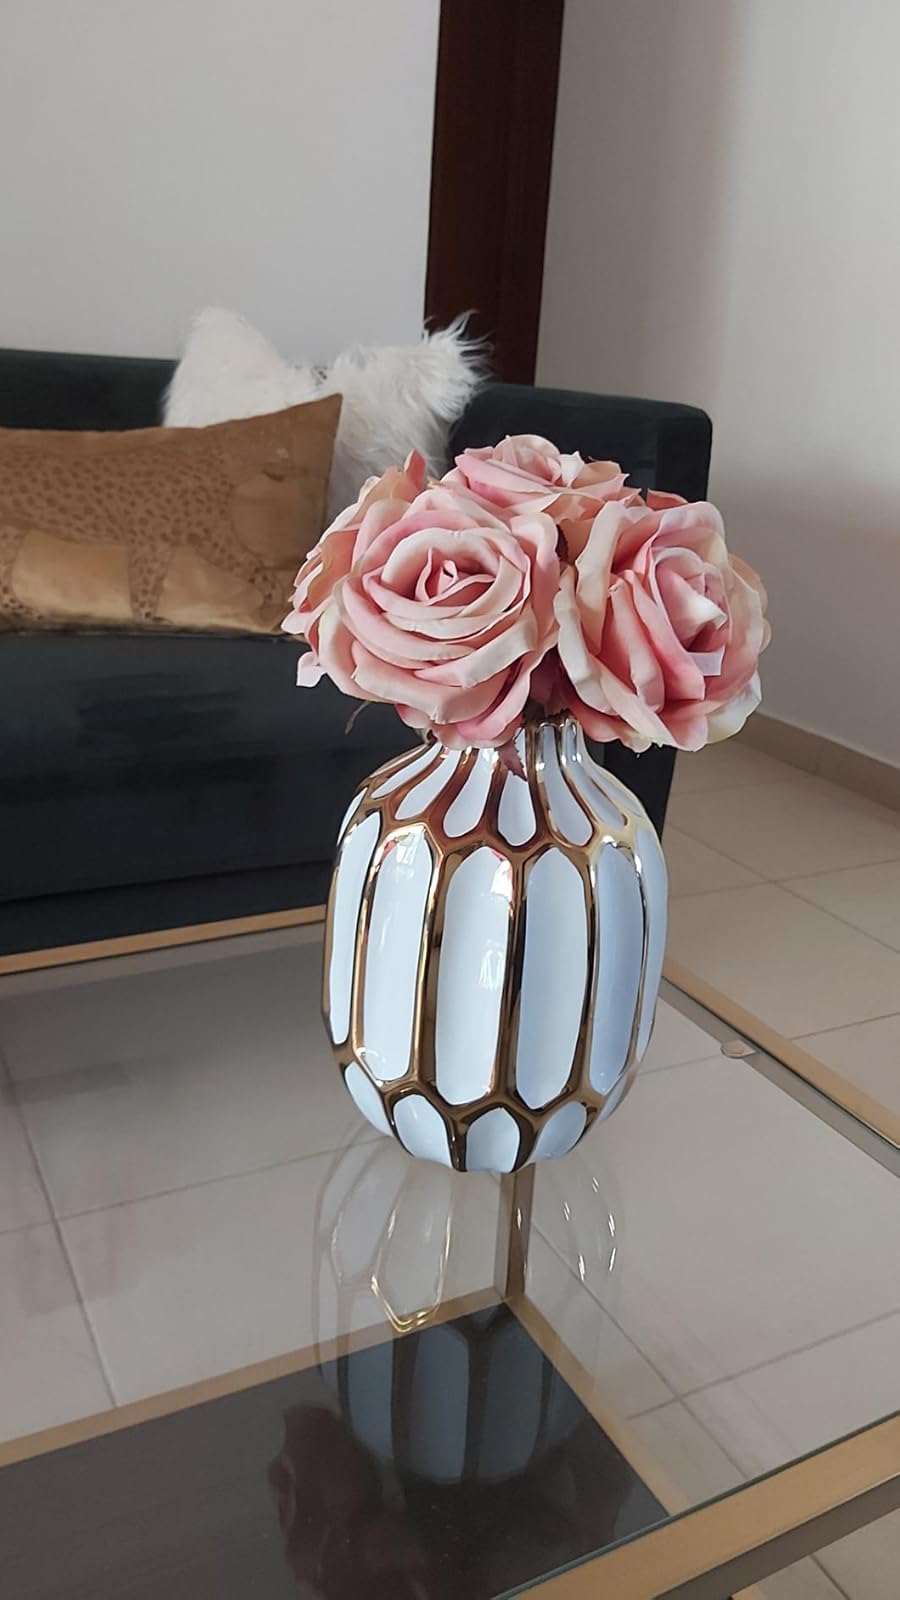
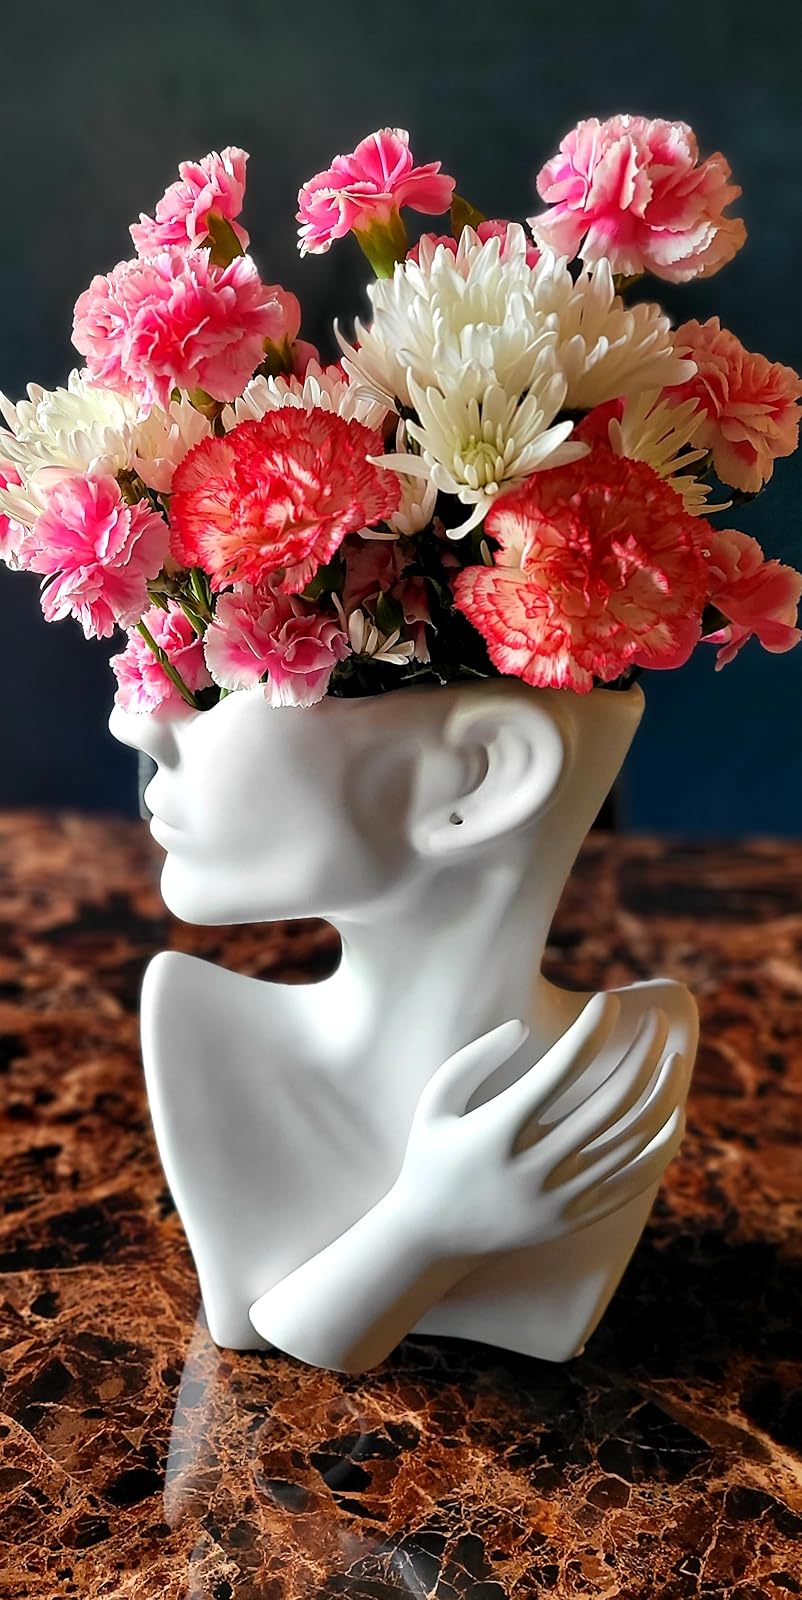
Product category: vase
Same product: no